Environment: lab
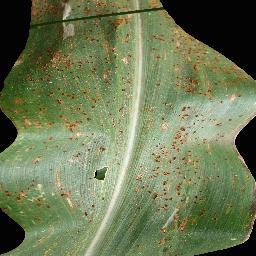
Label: common_rust